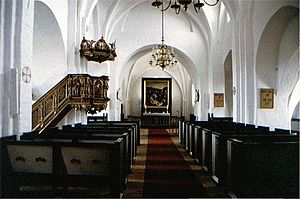
Toreby Kirke / Galleri
Toreby Kirke i Danmark. Skibet set mod øst
Toreby Kirke ligger på Lolland i den nordvestlige del af byen Toreby ca. 6 km V for Nykøbing Falster.